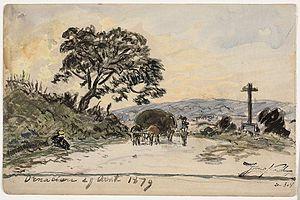
Ornacieux est une ancienne commune française située dans le département de l'Isère, en région Auvergne-Rhône-Alpes. Depuis le 1ᵉʳ janvier 2019, elle est une commune déléguée d'Ornacieux-Balbins.